Connecting Link

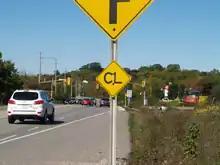
A sign denoting the beginning of a Connecting Link. This particular sign is located on Highway 24 south of Cambridge.

The Connecting Link program is a provincial subsidy provided to municipalities to assist with road construction, maintenance and repairs in the Canadian province of Ontario. Roads which are designated as "connecting links" form the portions of provincial highways through built-up communities which are not owned by the Ministry of Transportation (MTO). Connecting links are governed by several regulations, including section 144, subsection 31.1 of the Highway Traffic Act and section 21 of the Public Transportation and Highway Improvement Act. While the road is under local control and can be modified to their needs, extensions and traffic signals require the approval of the MTO to be constructed.